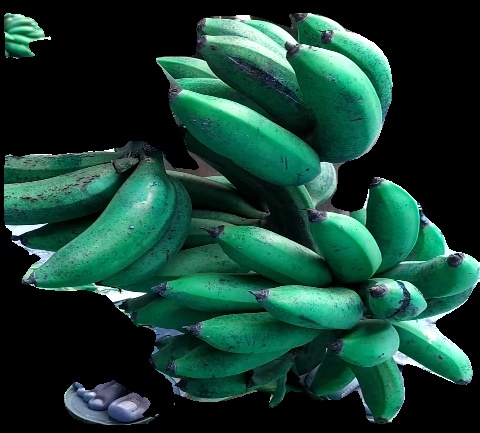
Variety: rasbale
Grade: grade3